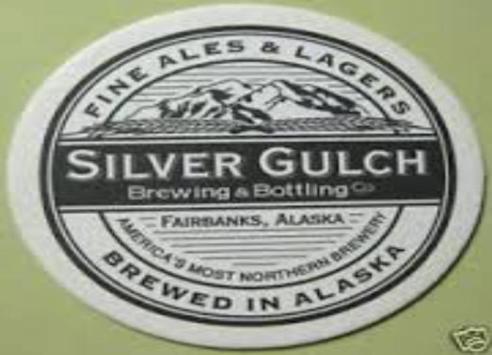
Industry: Food